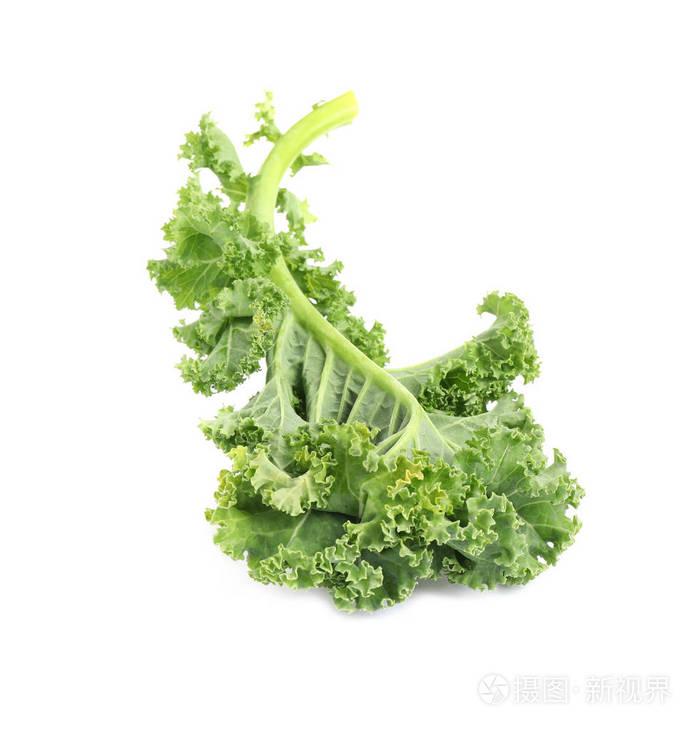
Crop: unknown
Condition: cabbage